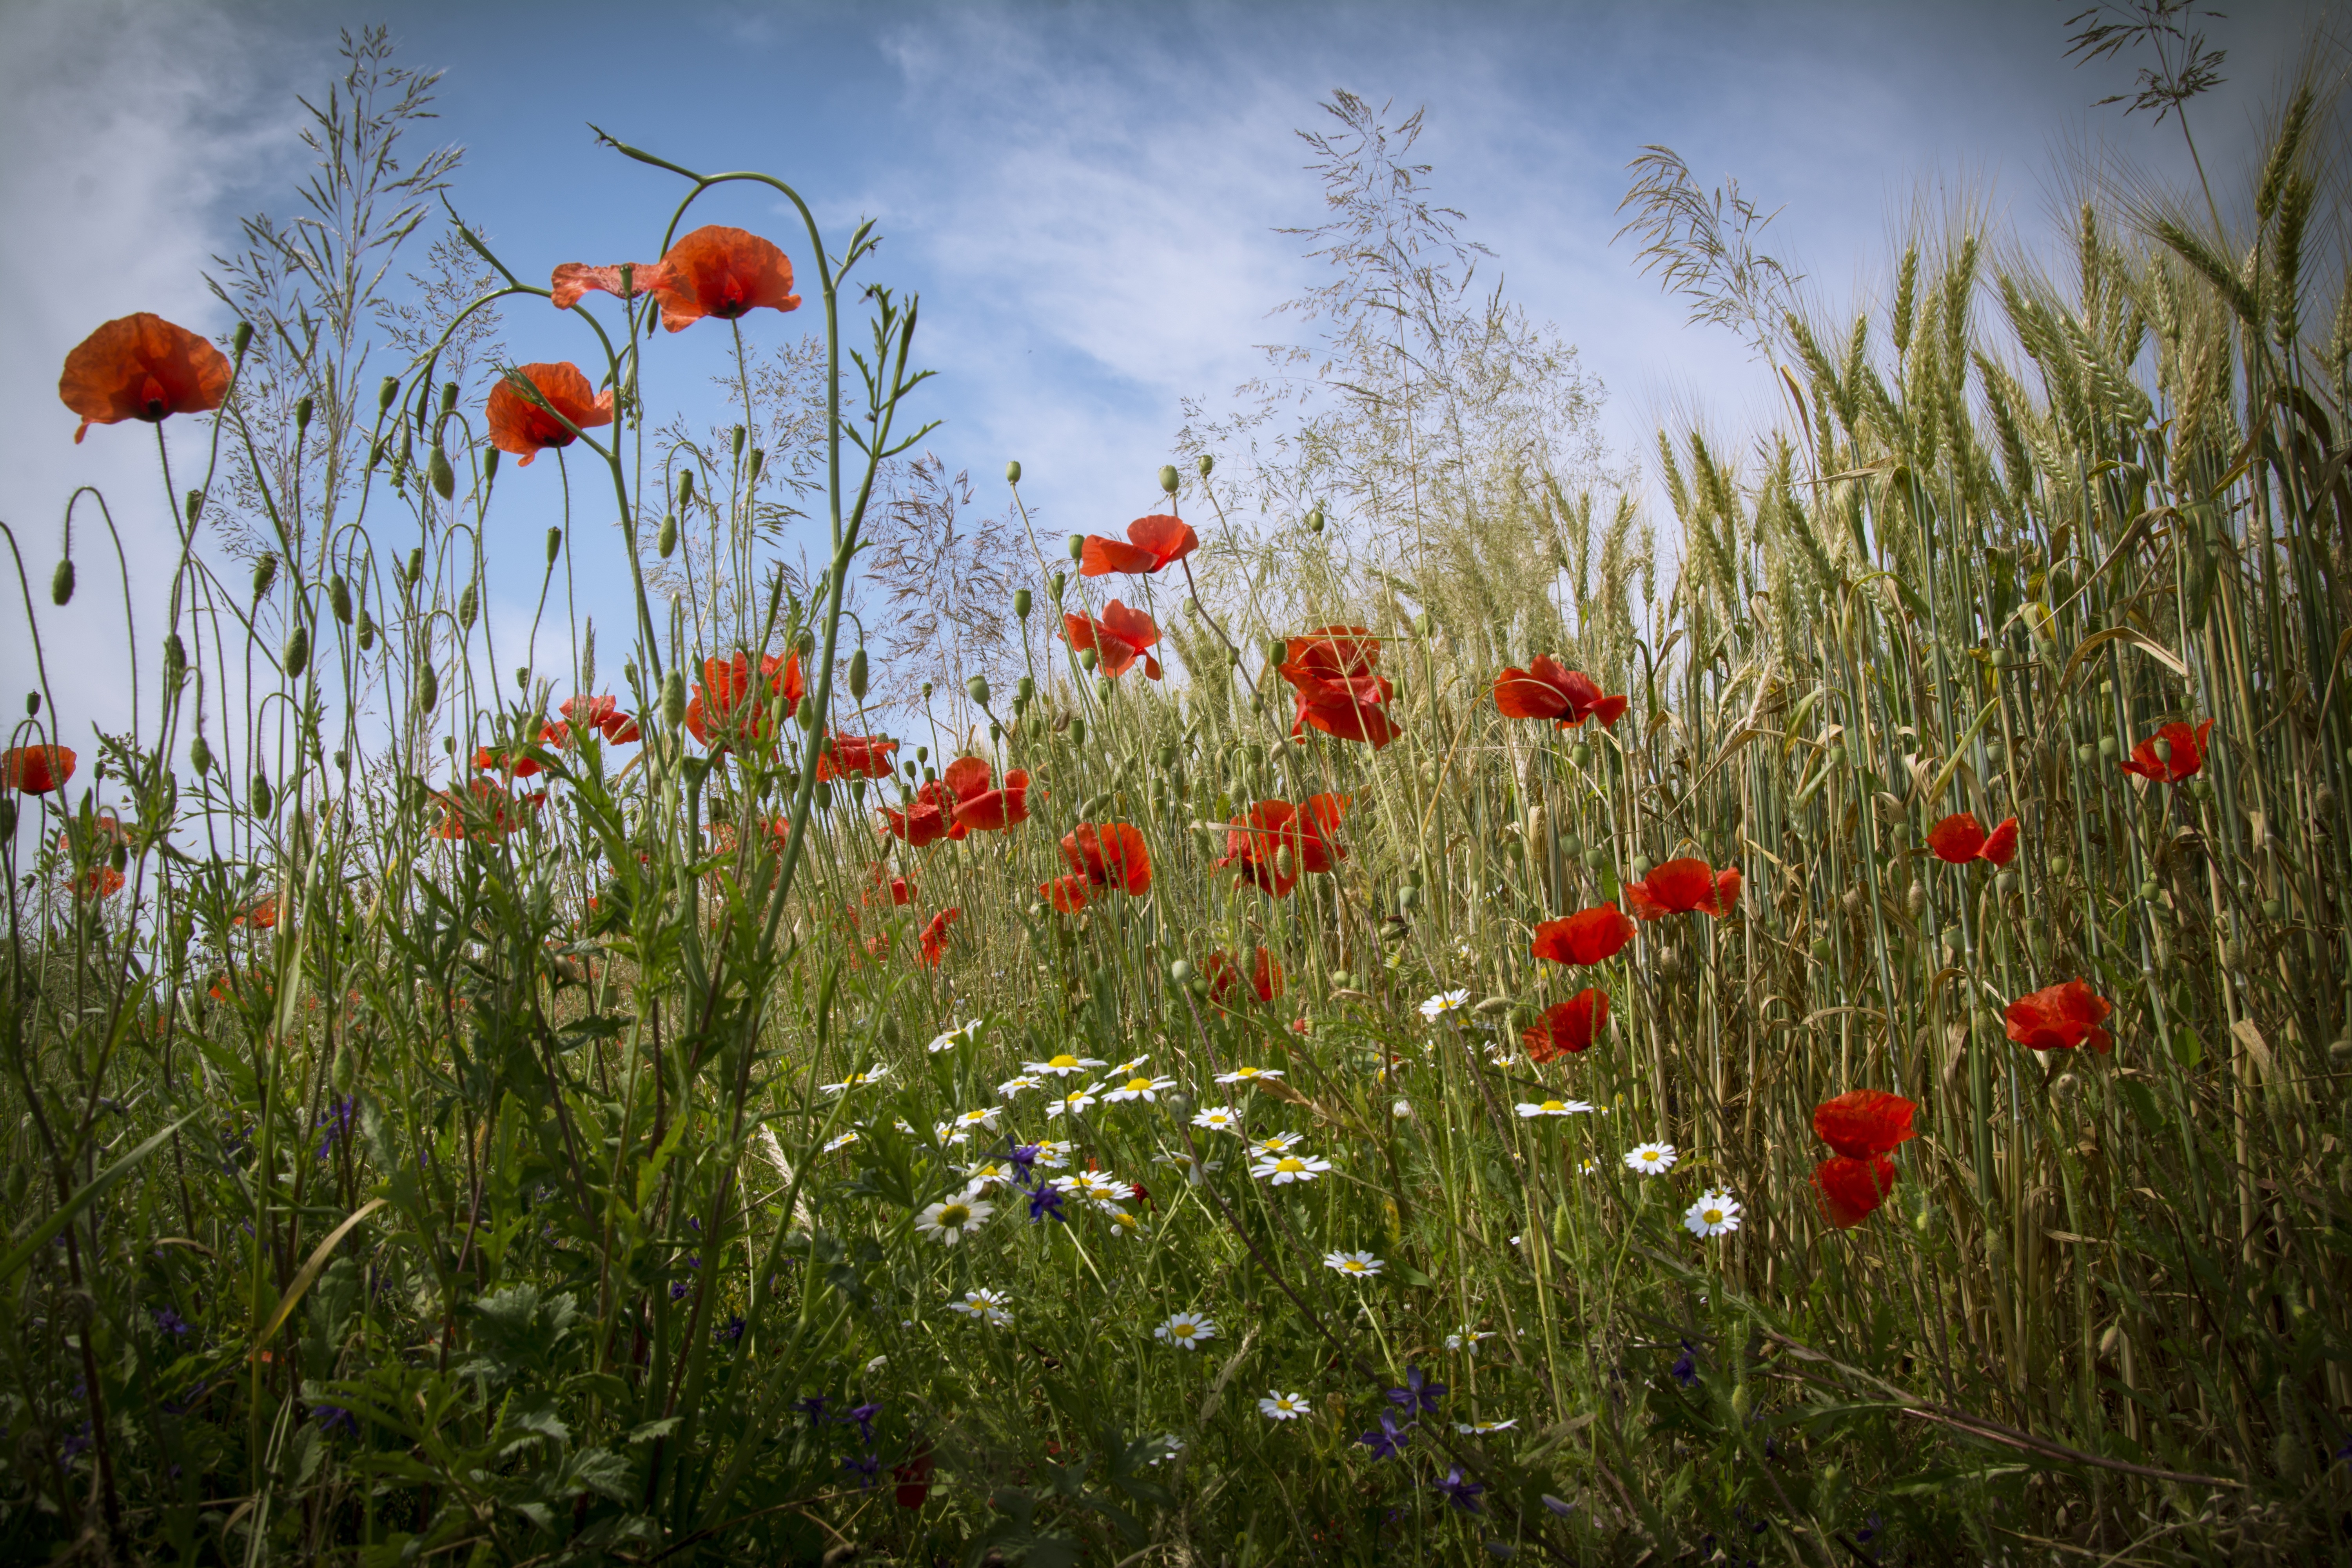
nature, grass, plant, field, meadow, prairie, flower, botany, flora, wildflower, flowers, grassland, poppy, habitat, ecosystem, coquelicot, flowering plant, natural environment, grass family, land plant, poppy family, nagykanizsa